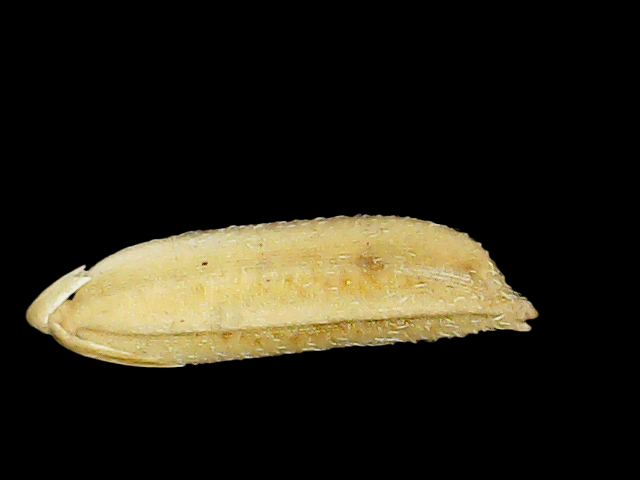
Rice variety: Binadhan21